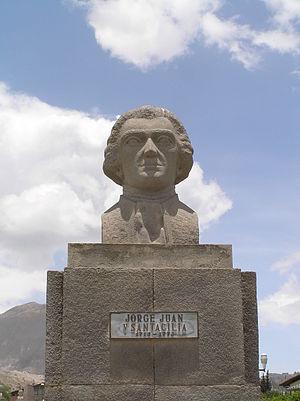
Jorge Juan y Santacilia, autrefois souvent francisé en Georges Juan, était un officier de marine, ingénieur naval, scientifique, espion industriel et diplomate espagnol, l’une des grandes figures des Lumières d’Espagne.